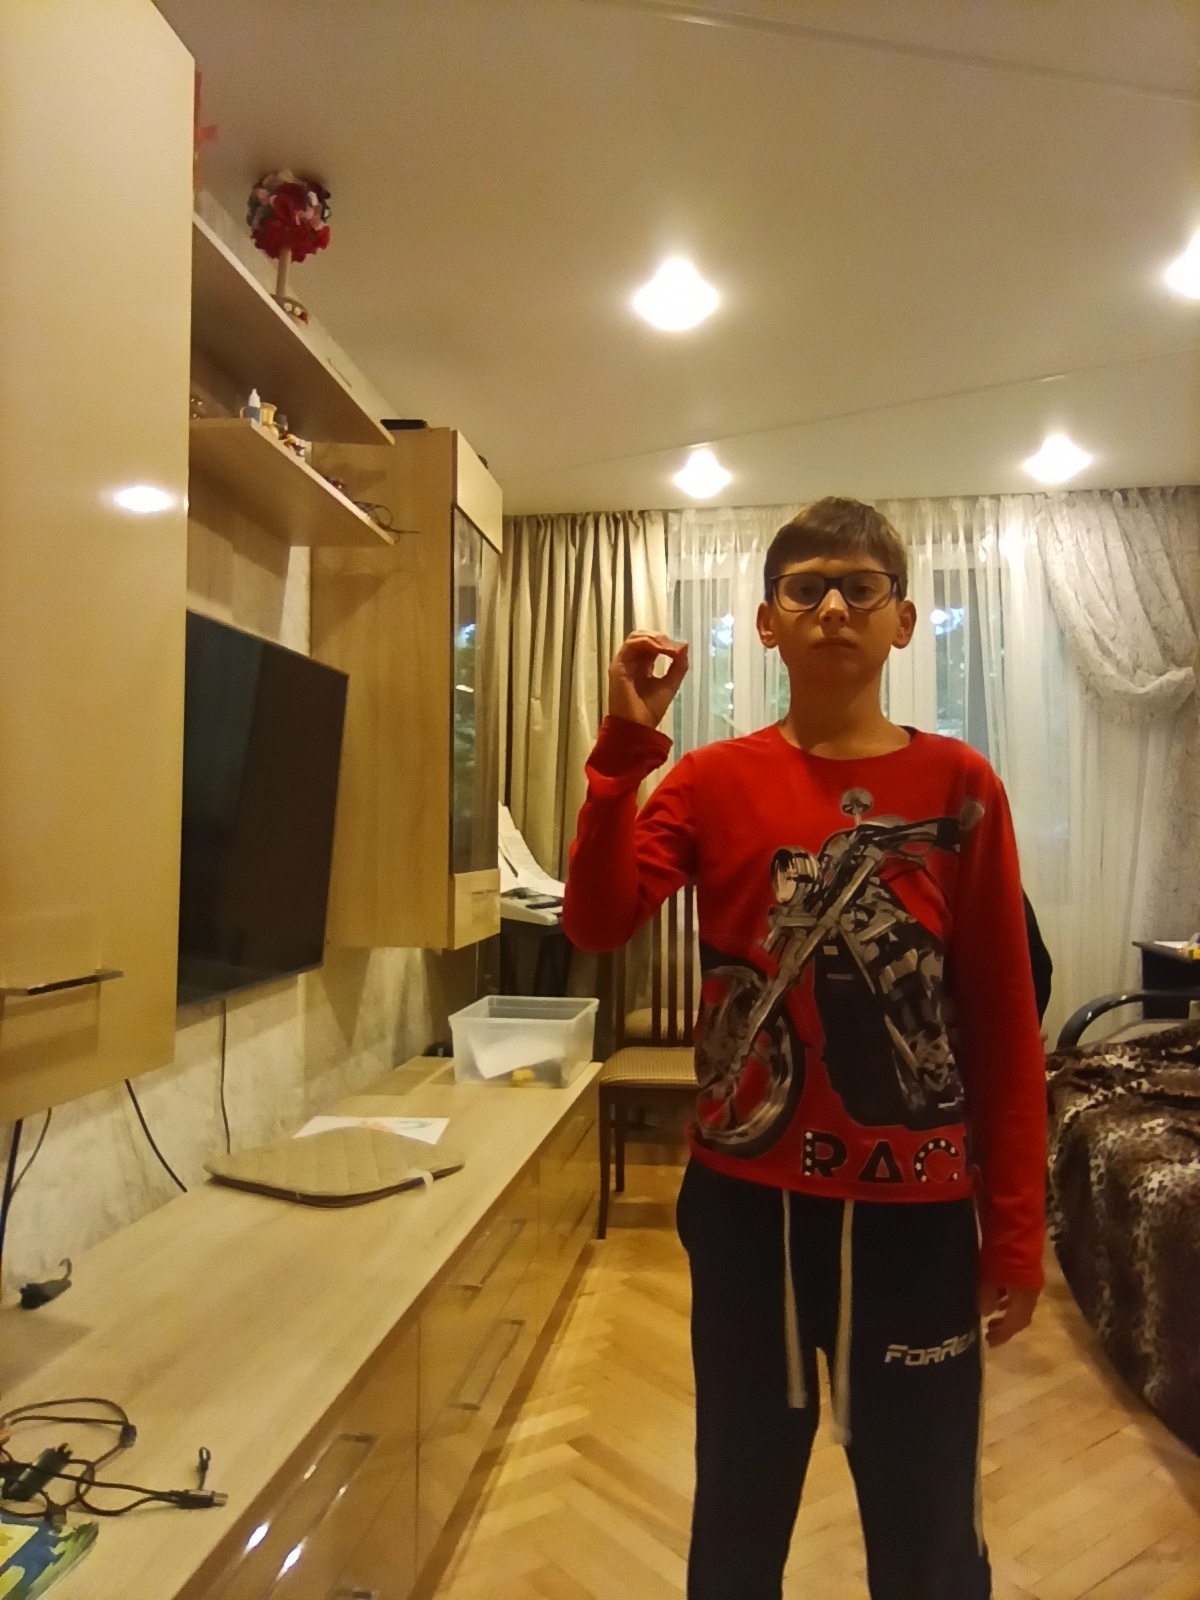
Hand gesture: grip